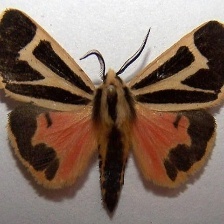
Species: BANDED TIGER MOTH